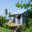
Label: house